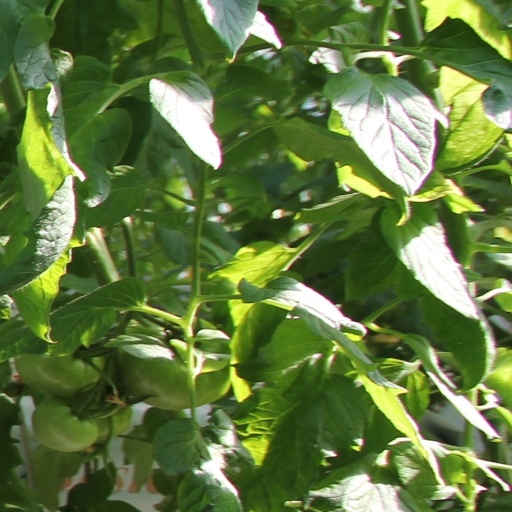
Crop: tomato